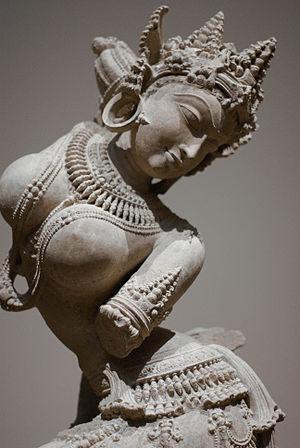
Dans le Sanātana Dharma, c'est-à-dire l'hindouisme, les Apsaras sont des nymphes célestes d'une grande beauté, nées selon les légendes ou de la fantaisie du dieu Brahma ou du Rishi Daksha ou de Kashyapa. Elles sont apparues dans la littérature védique plus précisément le Rig-Véda, mais aussi le Mahabharata.